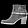
Label: Ankle boot